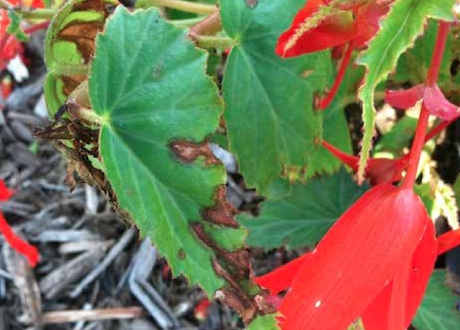
Labels: Tomato leaf bacterial spot